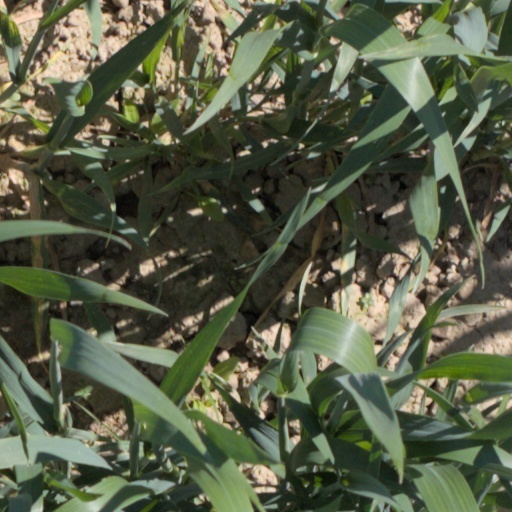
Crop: wheat